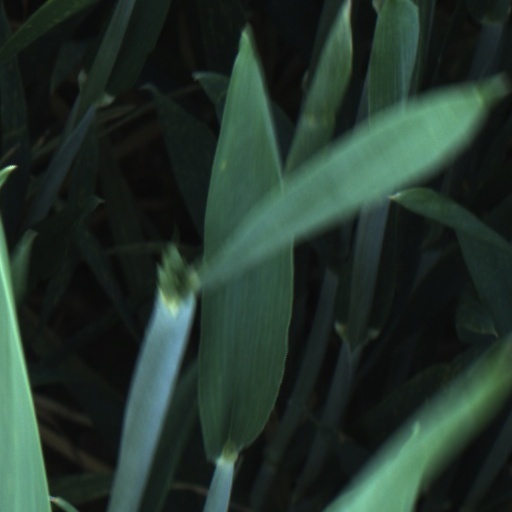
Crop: wheat